Sair Tjerita Siti Akbari

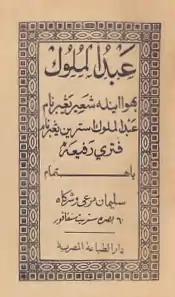
Lie borrowed heavily from "Sjair Abdoel Moeloek".

Although both "Sjair Abdoel Moeloek" and "Siti Akbari" were often performed on stage, the similarities between the two were not discovered for several years. Zaini-Lajoubert writes that Tio Ie Soei uncovered these similarities while working as a journalist for the Chinese Malay newspaper "Lay Po" in 1923. Kwee Tek Hoay followed this article with another discussion of the work's origins in 1925. Later writers criticised Lie's other works as blatant adaptations. Tan Soey Bing and Tan Oen Tjeng, for instance, wrote that none of his works were original. Tio Ie Soei, in response, stated that Lie had changed the stories he had adapted, and thus shown originality.